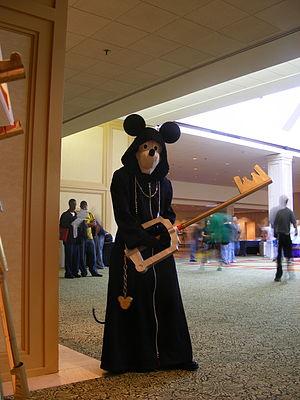
L'Organisation XIII est un groupe qui apparaît dans les jeux vidéo de la série Kingdom Hearts.